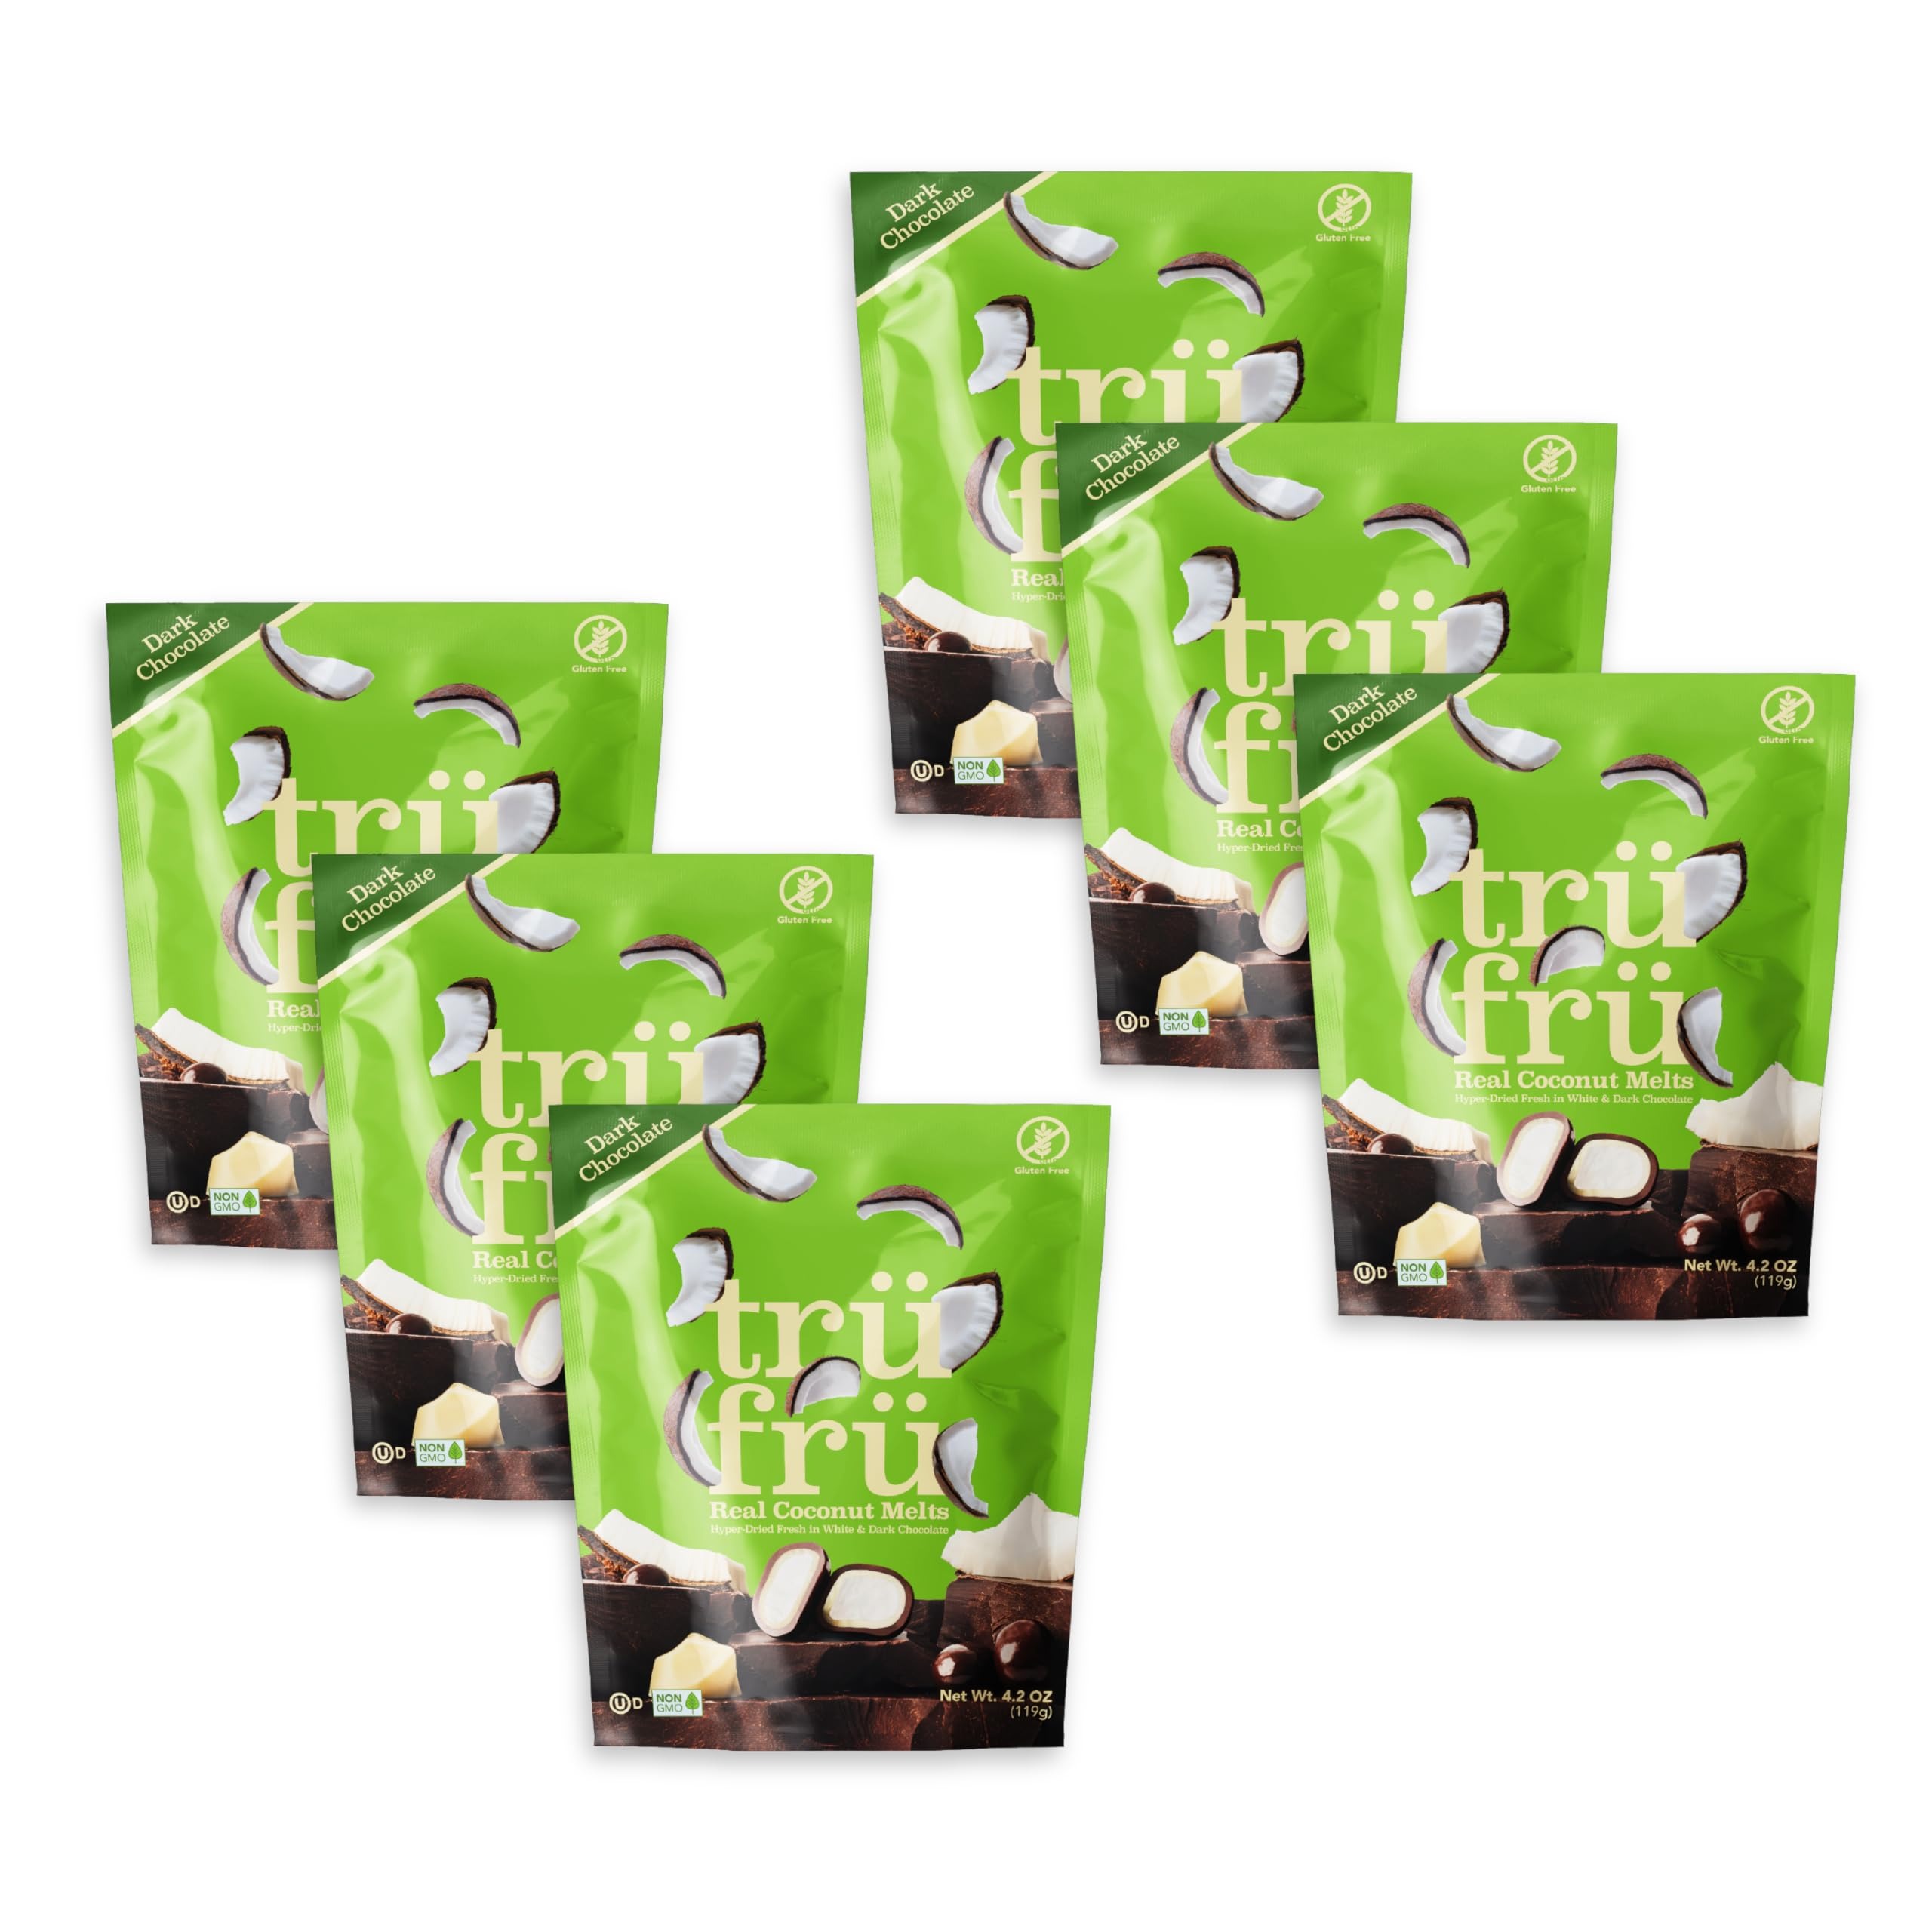
Item Name: Tru Fru Dark Chocolate Dipped Freeze-Dried Coconut Melts (4.2 oz), 6-Pack Case
Bullet Point 1: 100% Real Fruit, Feeze-Dried Fresh
Bullet Point 2: Premium Dark Chocolate
Bullet Point 3: All Natural, Trans-Fat Free, Gluten Free, and Kosher
Bullet Point 4: High in Fiber
Bullet Point 5: Made in the USA
Value: 25.2
Unit: Ounce

Price: 30.05